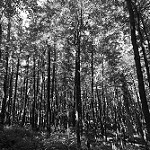
Label: B & W